1966 in the Vietnam War

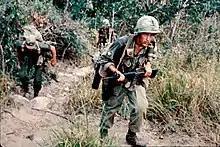
101st Airborne soldiers during Operation Harrison

Operation Masher was a combined U.S., ARVN and Republic of Korea Army operation in Bình Định Province conducted by the U.S. 1st Cavalry Division, ARVN 22nd Division and ROK Capital Division. The name "Operation Masher" was changed to "Operation White Wing", because Masher was deemed too crude for 'nation-building' by the White House. The operation resulted in 2,150 PAVN/VC, 288 U.S. and 10 Koreans killed. Masher failed to result in any decisive victories by the allies, but temporarily disrupted PAVN/VC control of the rural areas of the province. Masher and subsequent operations in Binh Dinh created large numbers of refugees who fled their homes to escape the fighting.